Flora Hill

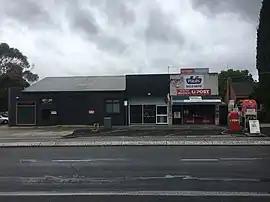
Flora Hill Shops in November 2021

Flora Hill is a suburb of Bendigo, Victoria, Australia, located 3 km south-east of the Central Business District. The suburb is home to Bendigo South East College and the La Trobe University Bendigo Campus.